Garrat Elections

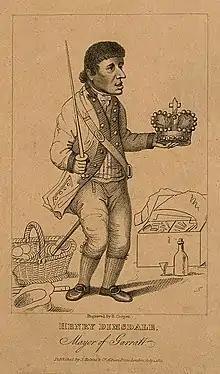
"Sir" Harry Dimsdale, a muffin seller elected as the final Mayor of Garrat in 1796

The Garrat Elections were a carnival of mock elections in Wandsworth, Surrey (now part of London), England in the 18th century. The events were organized around 20 May and would see crowds of tens of thousands travelling from London to take part. The elections were held for at least fifty years before declining after the death of Mayor "Sir" Harry Dimsdale in 1796.